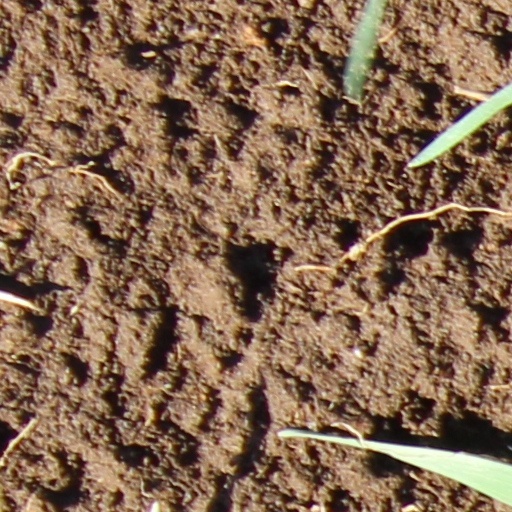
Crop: wheat